R.E.M.

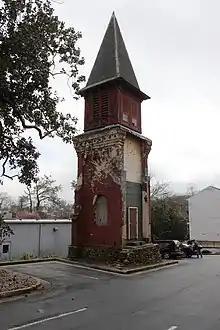
The steeple of St. Mary's Episcopal Church in 2015; this is all that remains of where members of R.E.M. lived briefly and performed their first concert on April 5, 1980.

In 2007, the band was inducted into the Rock and Roll Hall of Fame in their first year of eligibility. Berry reunited with the band for the ceremony, and to record a cover of John Lennon's "#9 Dream" for the 2007 compilation album "" to benefit Amnesty International's campaign to alleviate the Darfur conflict. Looking for a change of sound after lukewarm reception for "Around the Sun" (2004), the band collaborated with the producer Jacknife Lee on their final two studio albums—the well-received "Accelerate" (2008) and "Collapse into Now" (2011). In 2024, the band reunited to perform "Losing My Religion" at their induction into the Songwriters Hall of Fame and once again in 2025 to perform "Pretty Persuasion" at the 40 Watt Club in Athens.